List of dreadnought battleships of the Royal Navy

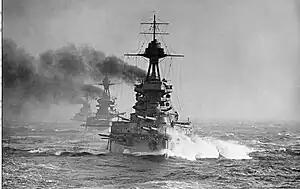
leads a line of three battleships.

In 1907, before the revolution in design brought about by of 1906, the United Kingdom had 62 battleships in commission or building, a lead of 26 over France and 50 over the German Empire. The launch of "Dreadnought" in 1906 prompted an arms race with major strategic consequences, as countries built their own dreadnoughts. Possession of modern battleships was not only vital to naval power, but also represented a nation's standing in the world. Germany, France, the Russian Empire, Japan, Italy, Austria-Hungary, and the United States all began dreadnought programmes; second-rank powers including the Ottoman Empire, Argentina, Brazil, and Chile commissioned dreadnoughts to be built in British and American shipyards.